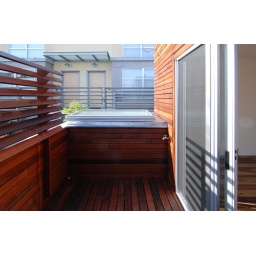
Newly completed IwamotoScott-designed house and courtyard behind Edwardian street-frontage building in North Beach neighborhood, San Francisco.